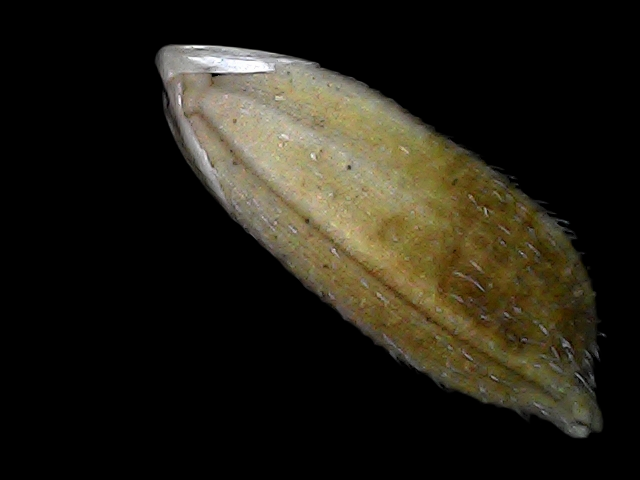
Rice variety: Bd91